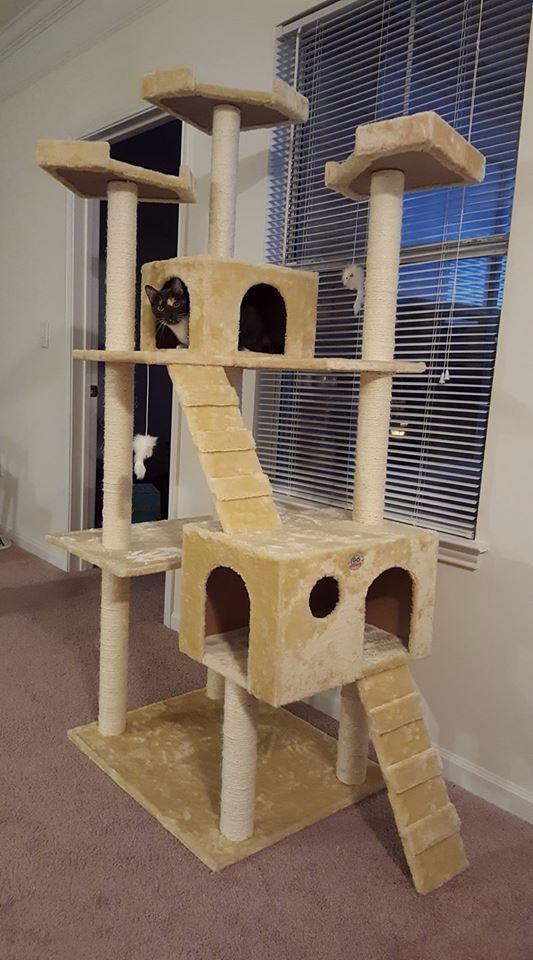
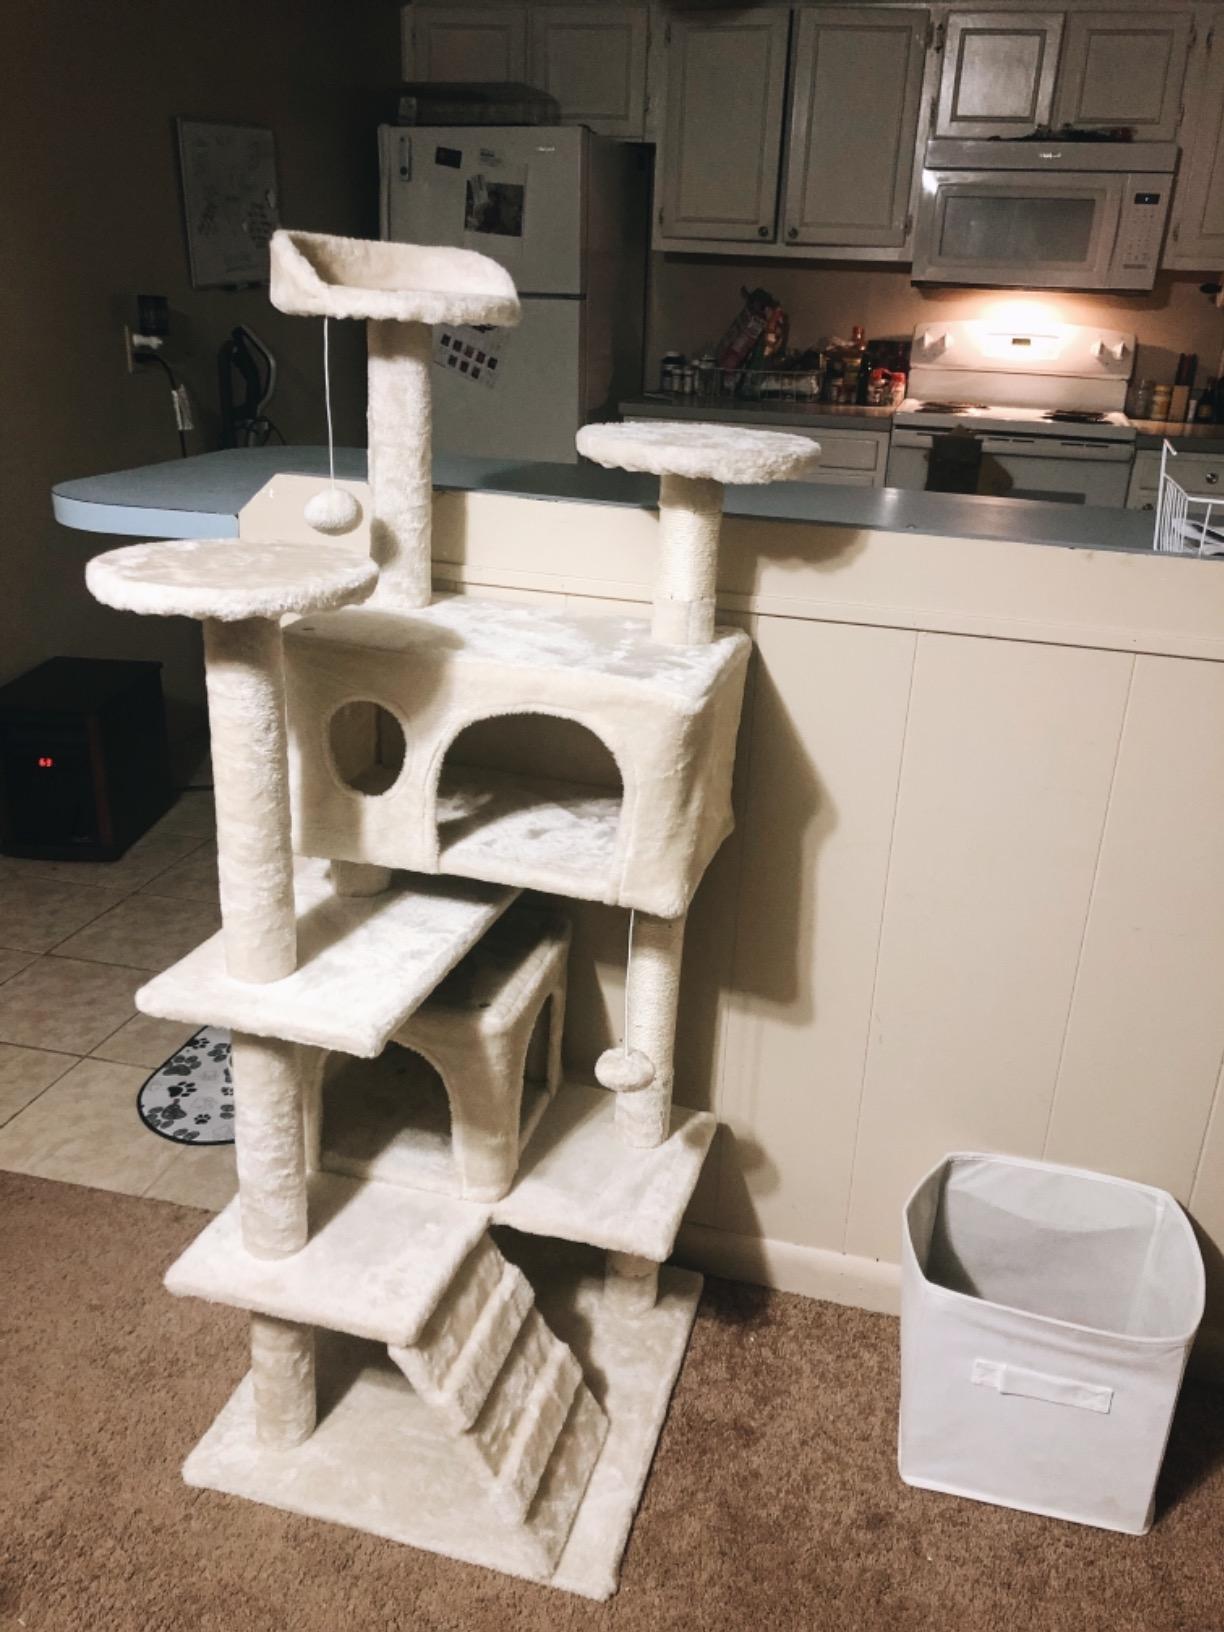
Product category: items_cat tree
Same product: no